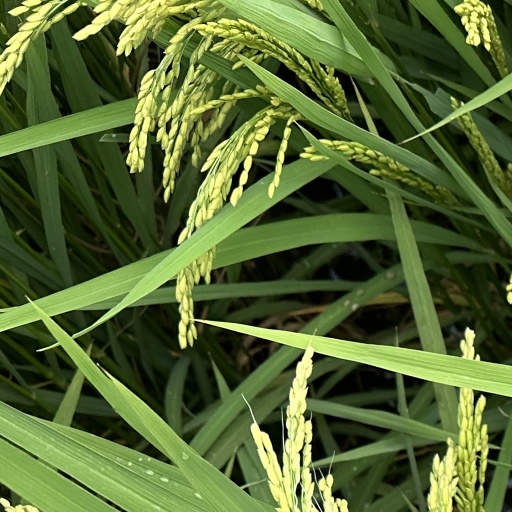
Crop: rice